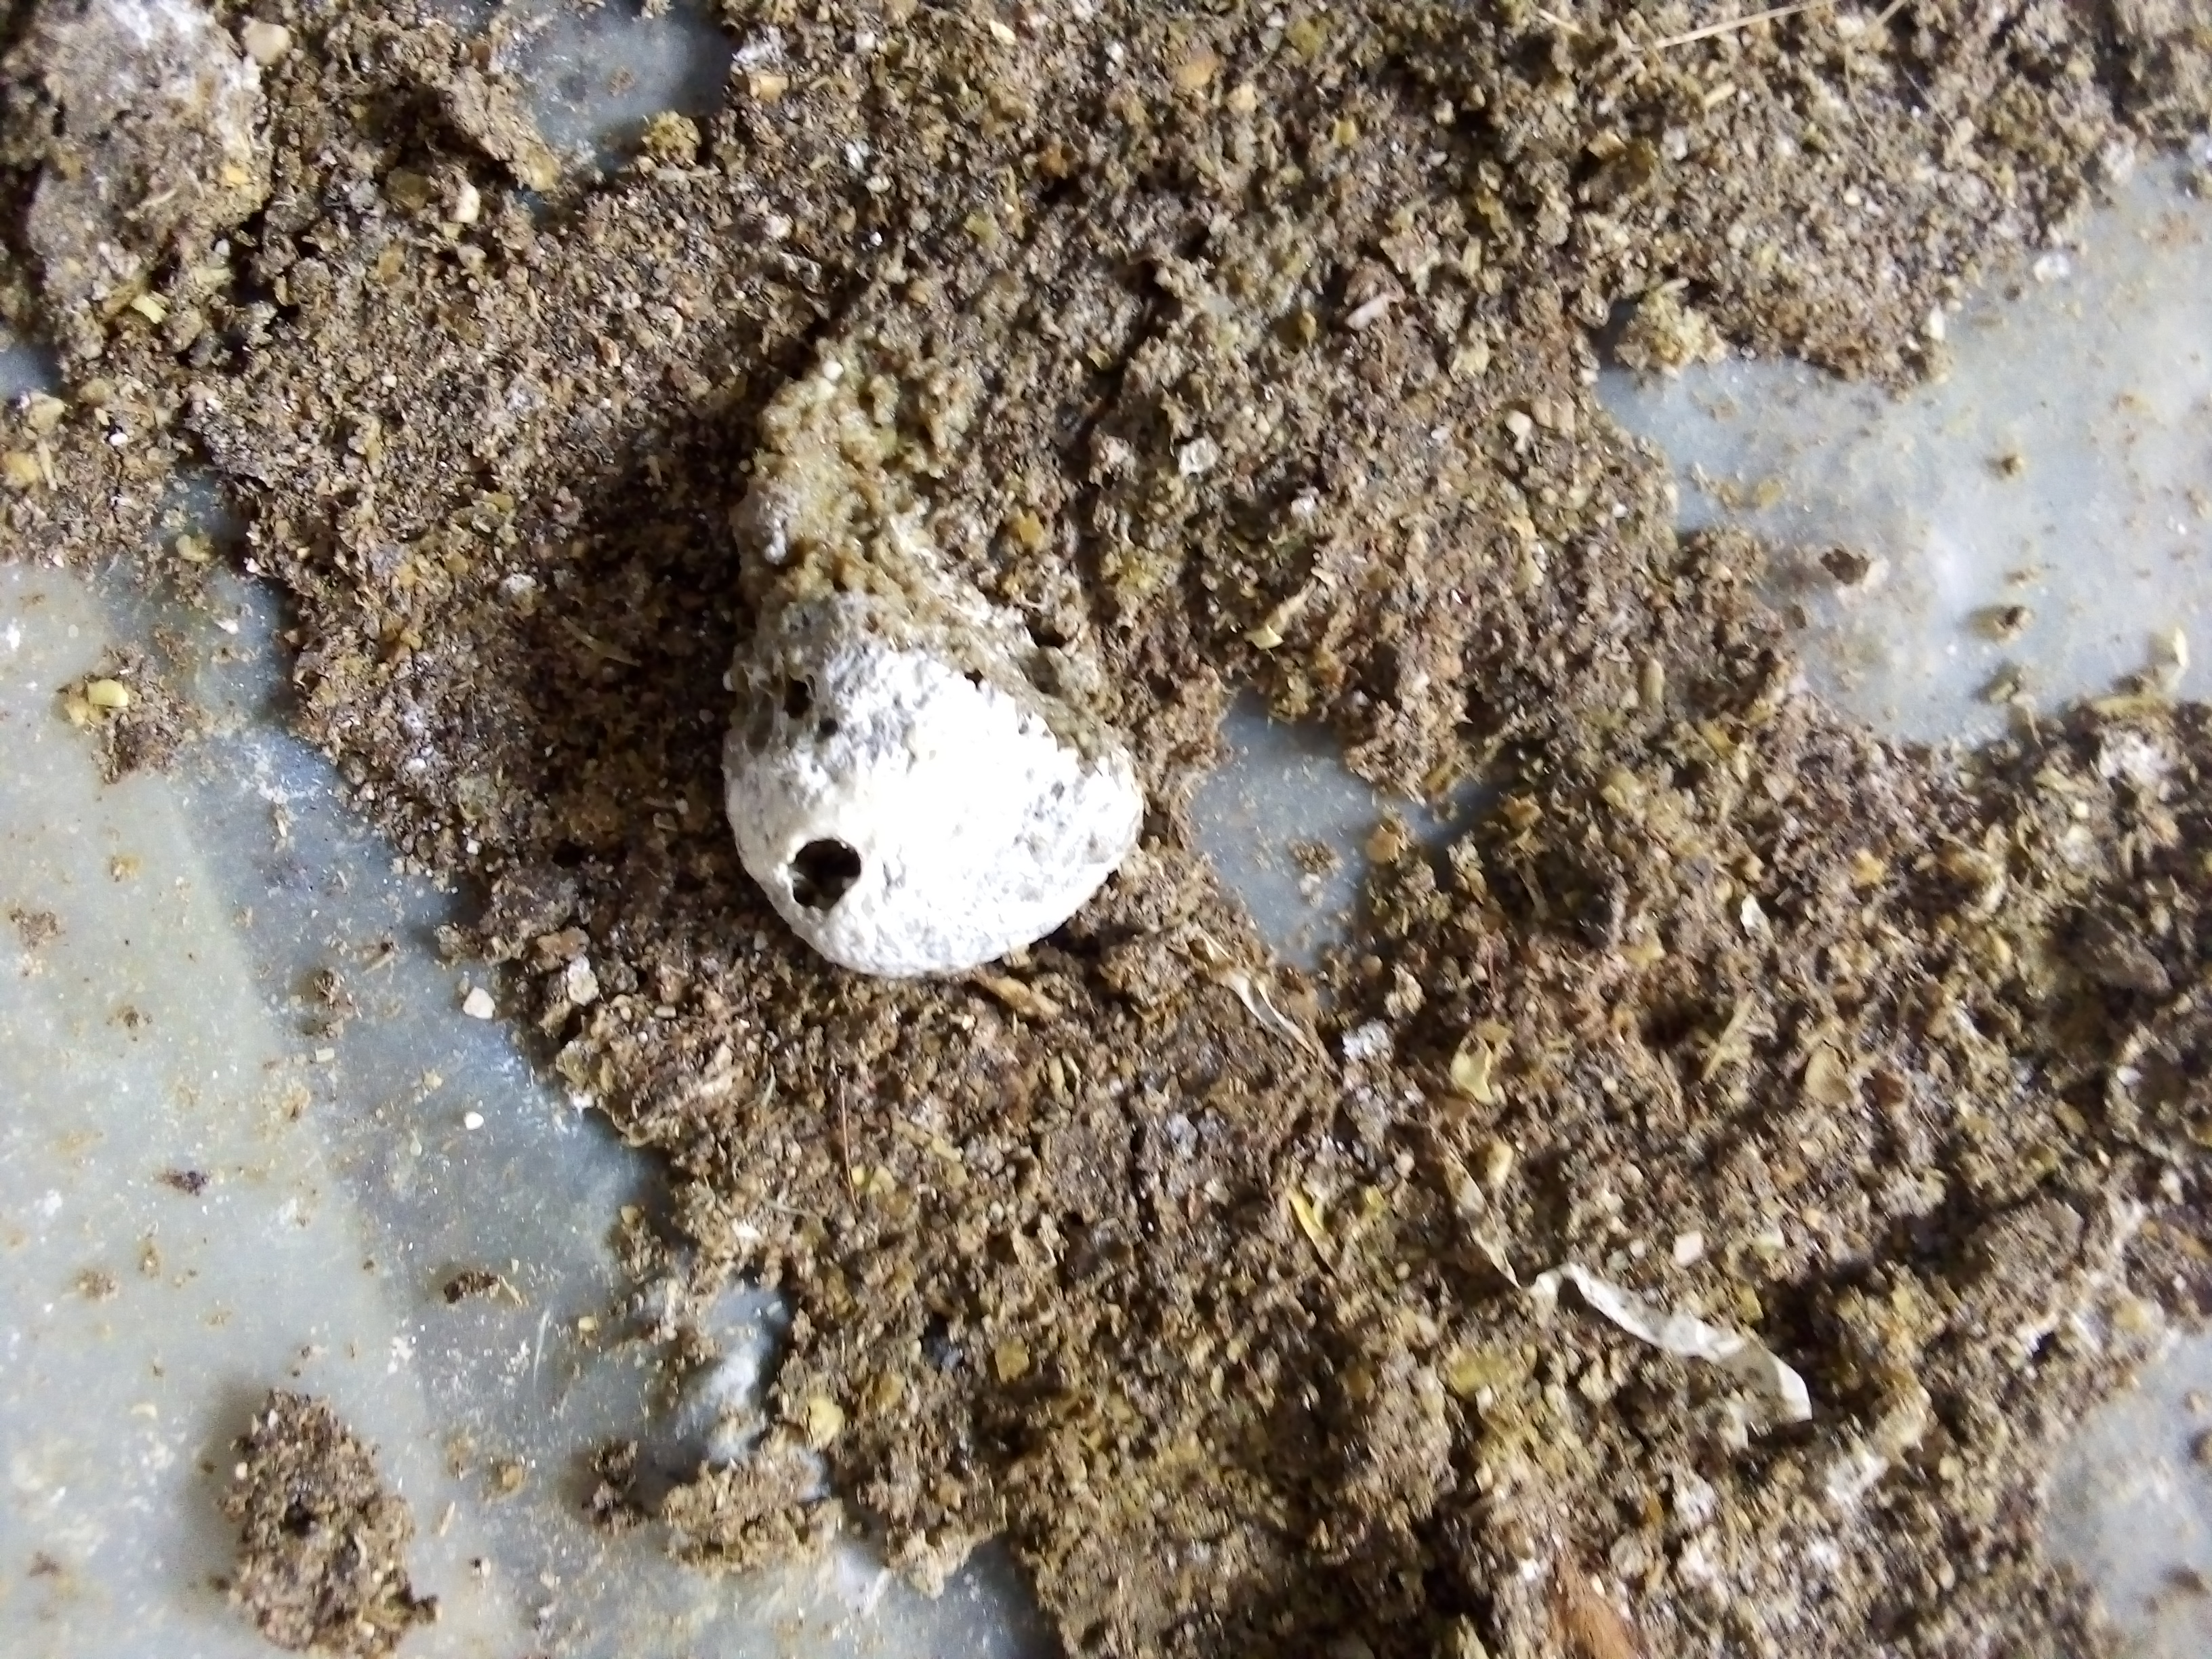
PCR-confirmed diagnosis: Salmonella